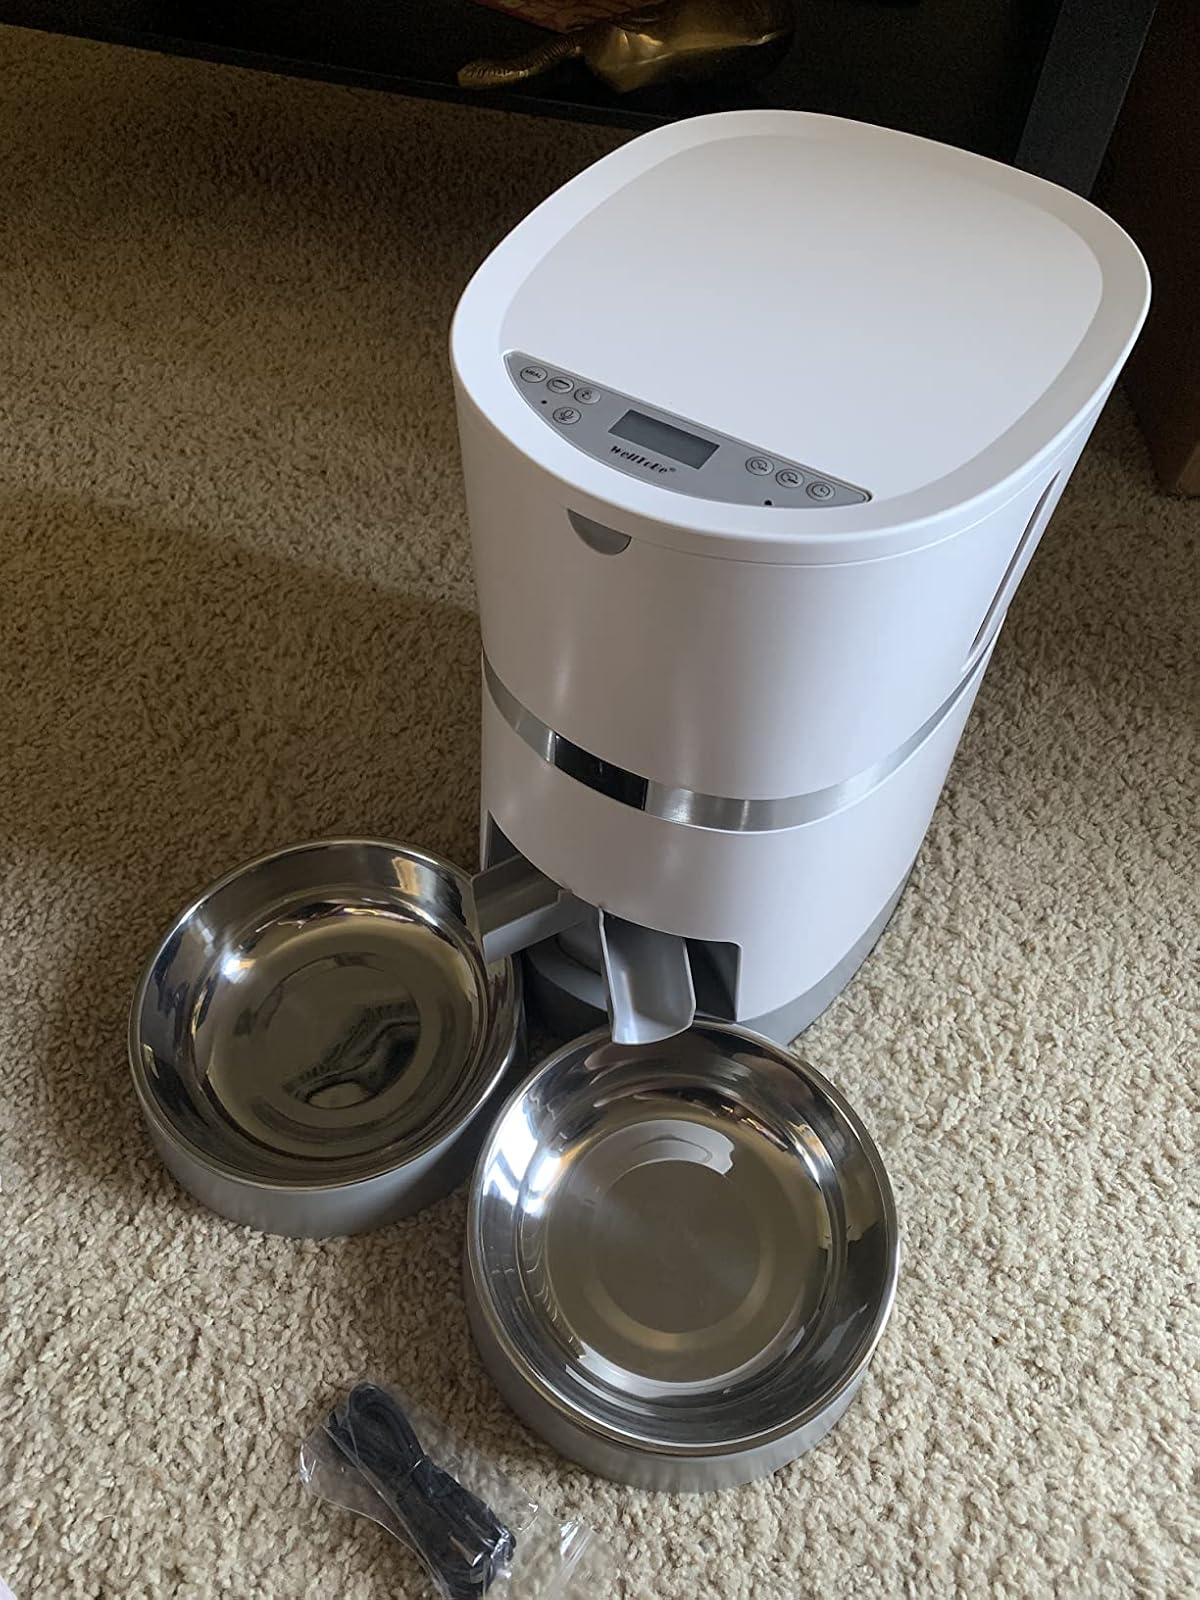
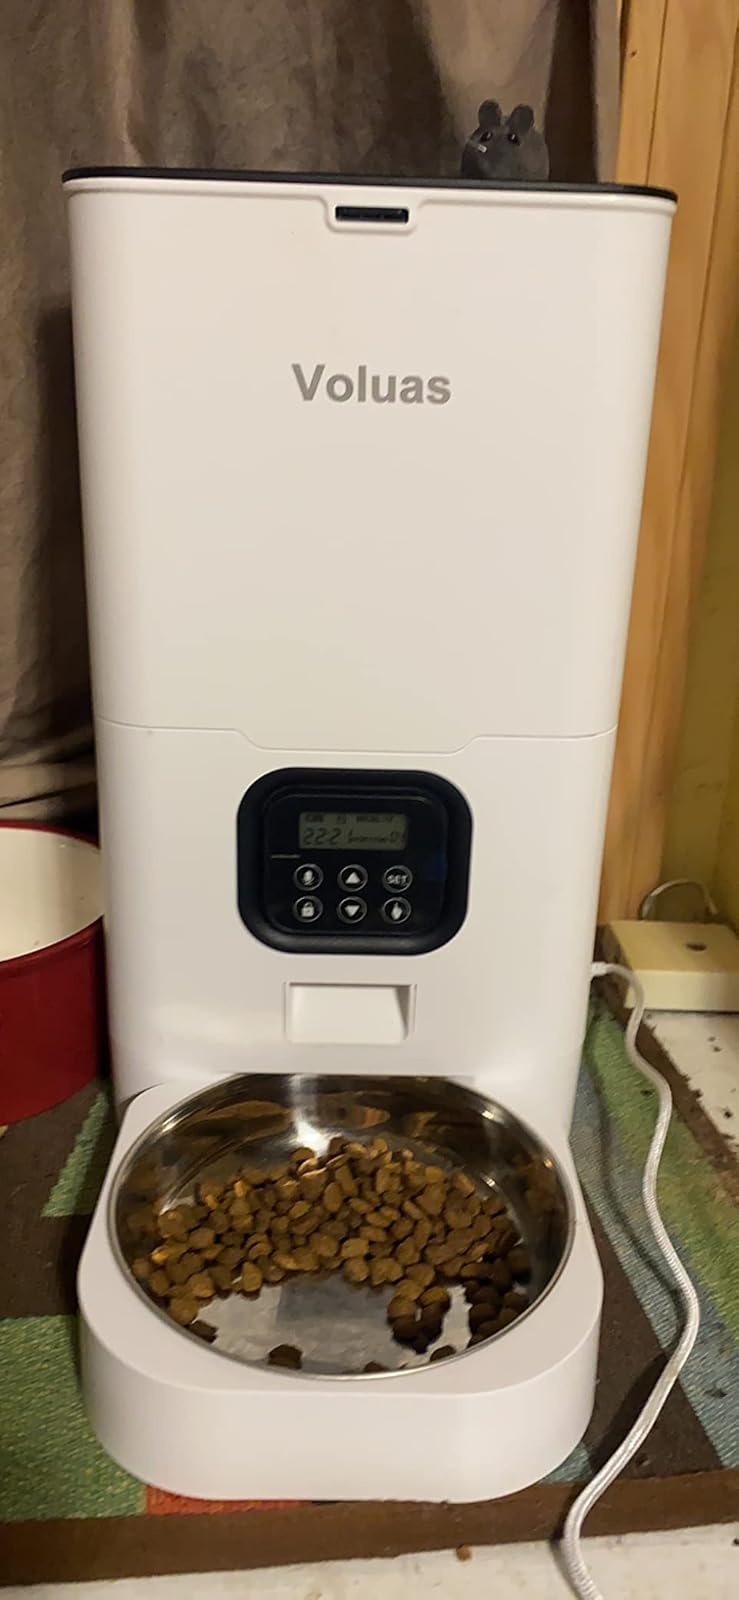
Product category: items_feeder
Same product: no